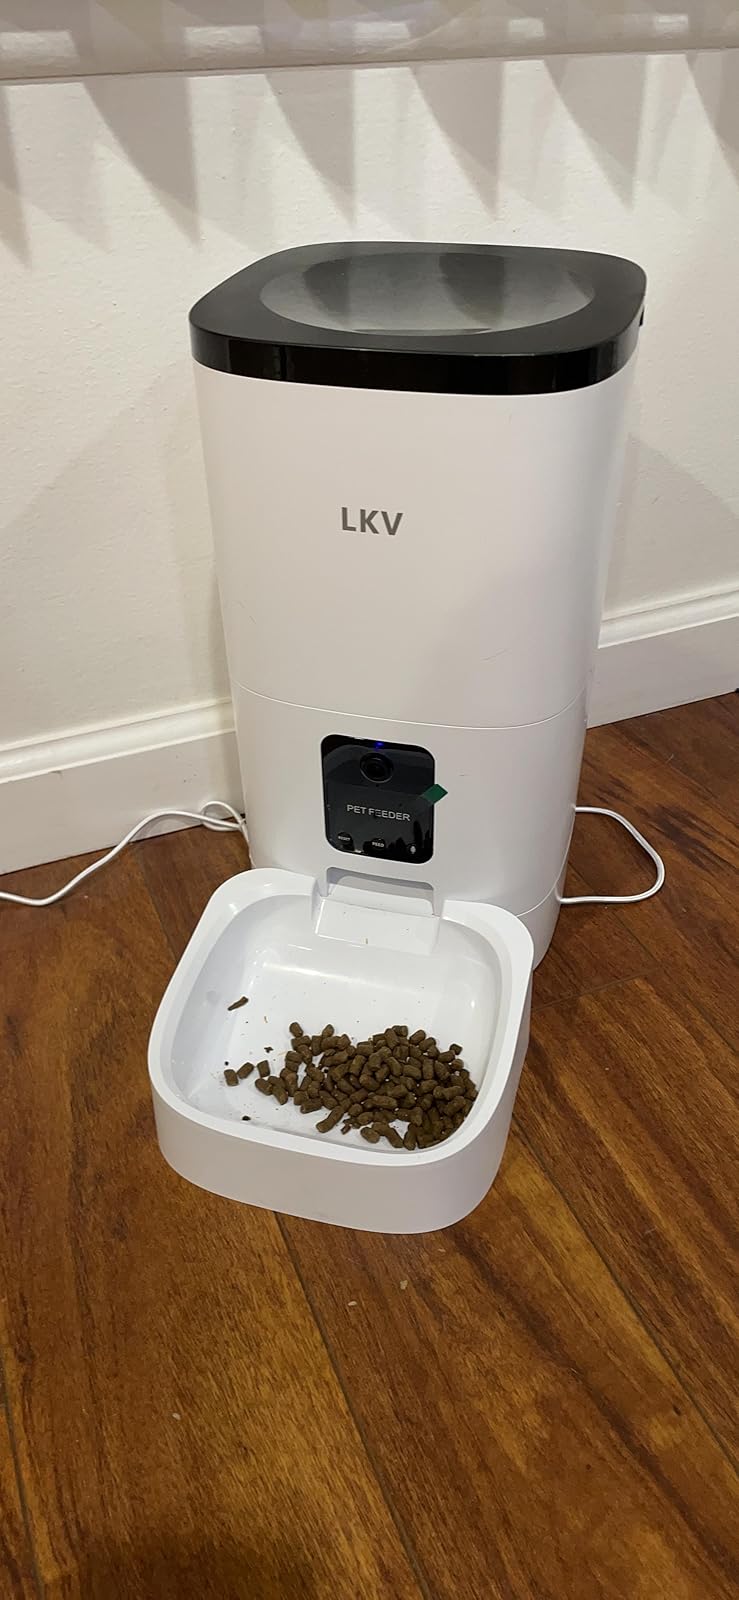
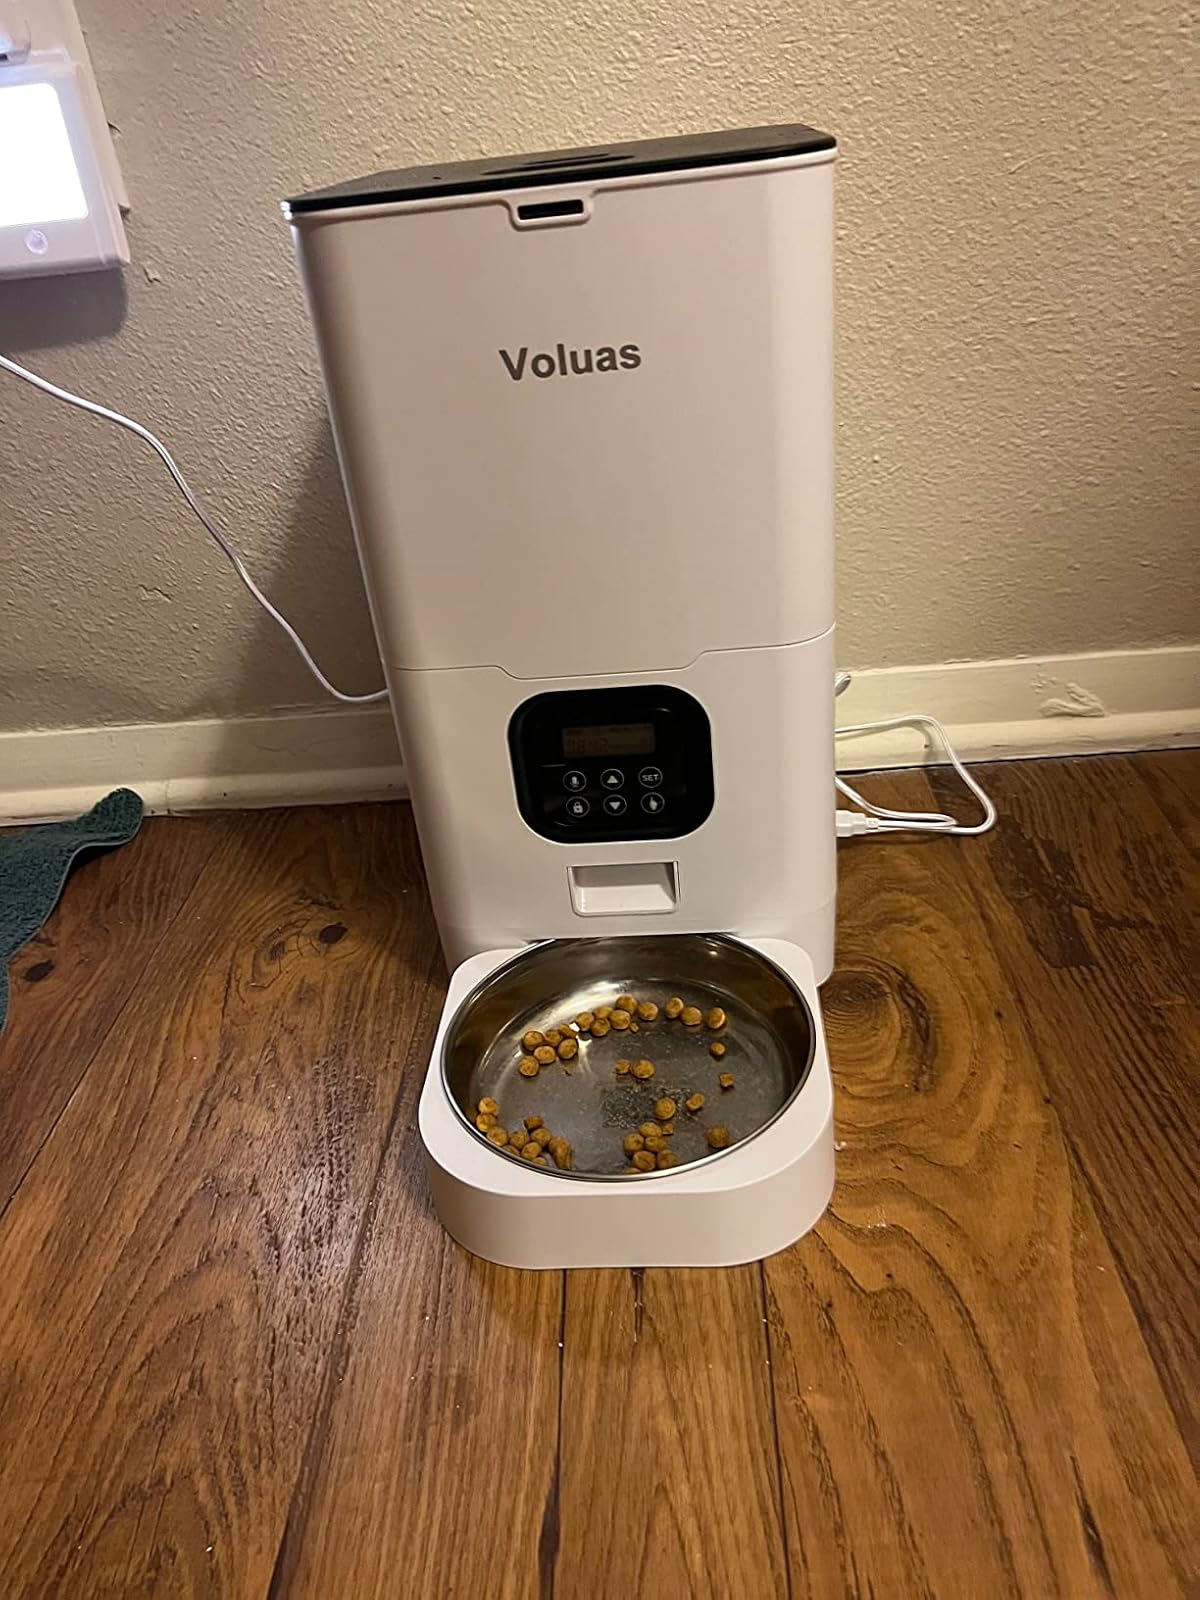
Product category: items_feeder
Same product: no